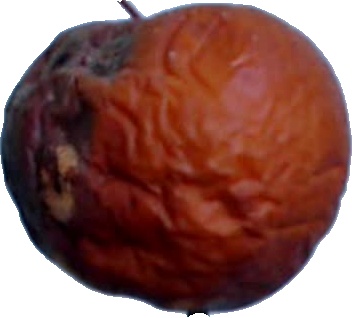
Label: apple_rotten_1